Annunciation School (Buffalo, New York)

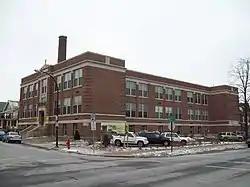
Annunciation School, Buffalo, NY, December 2009

Annunciation School is a historic parochial school building located at Buffalo in Erie County, New York. It was built in 1928 and is an I-shaped brick structure representative of standardized, modestly sized school buildings of the period. It was operated by the Sisters of St. Mary of Namur. The school was closed as a parish school in 1988. It was home to the Catholic Academy of West Buffalo until 2005 and was converted to apartments in 2009–2010.